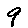
Label: 9